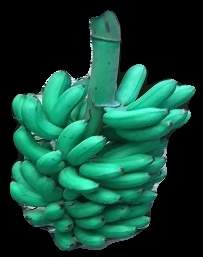
Variety: rasbale
Grade: grade1